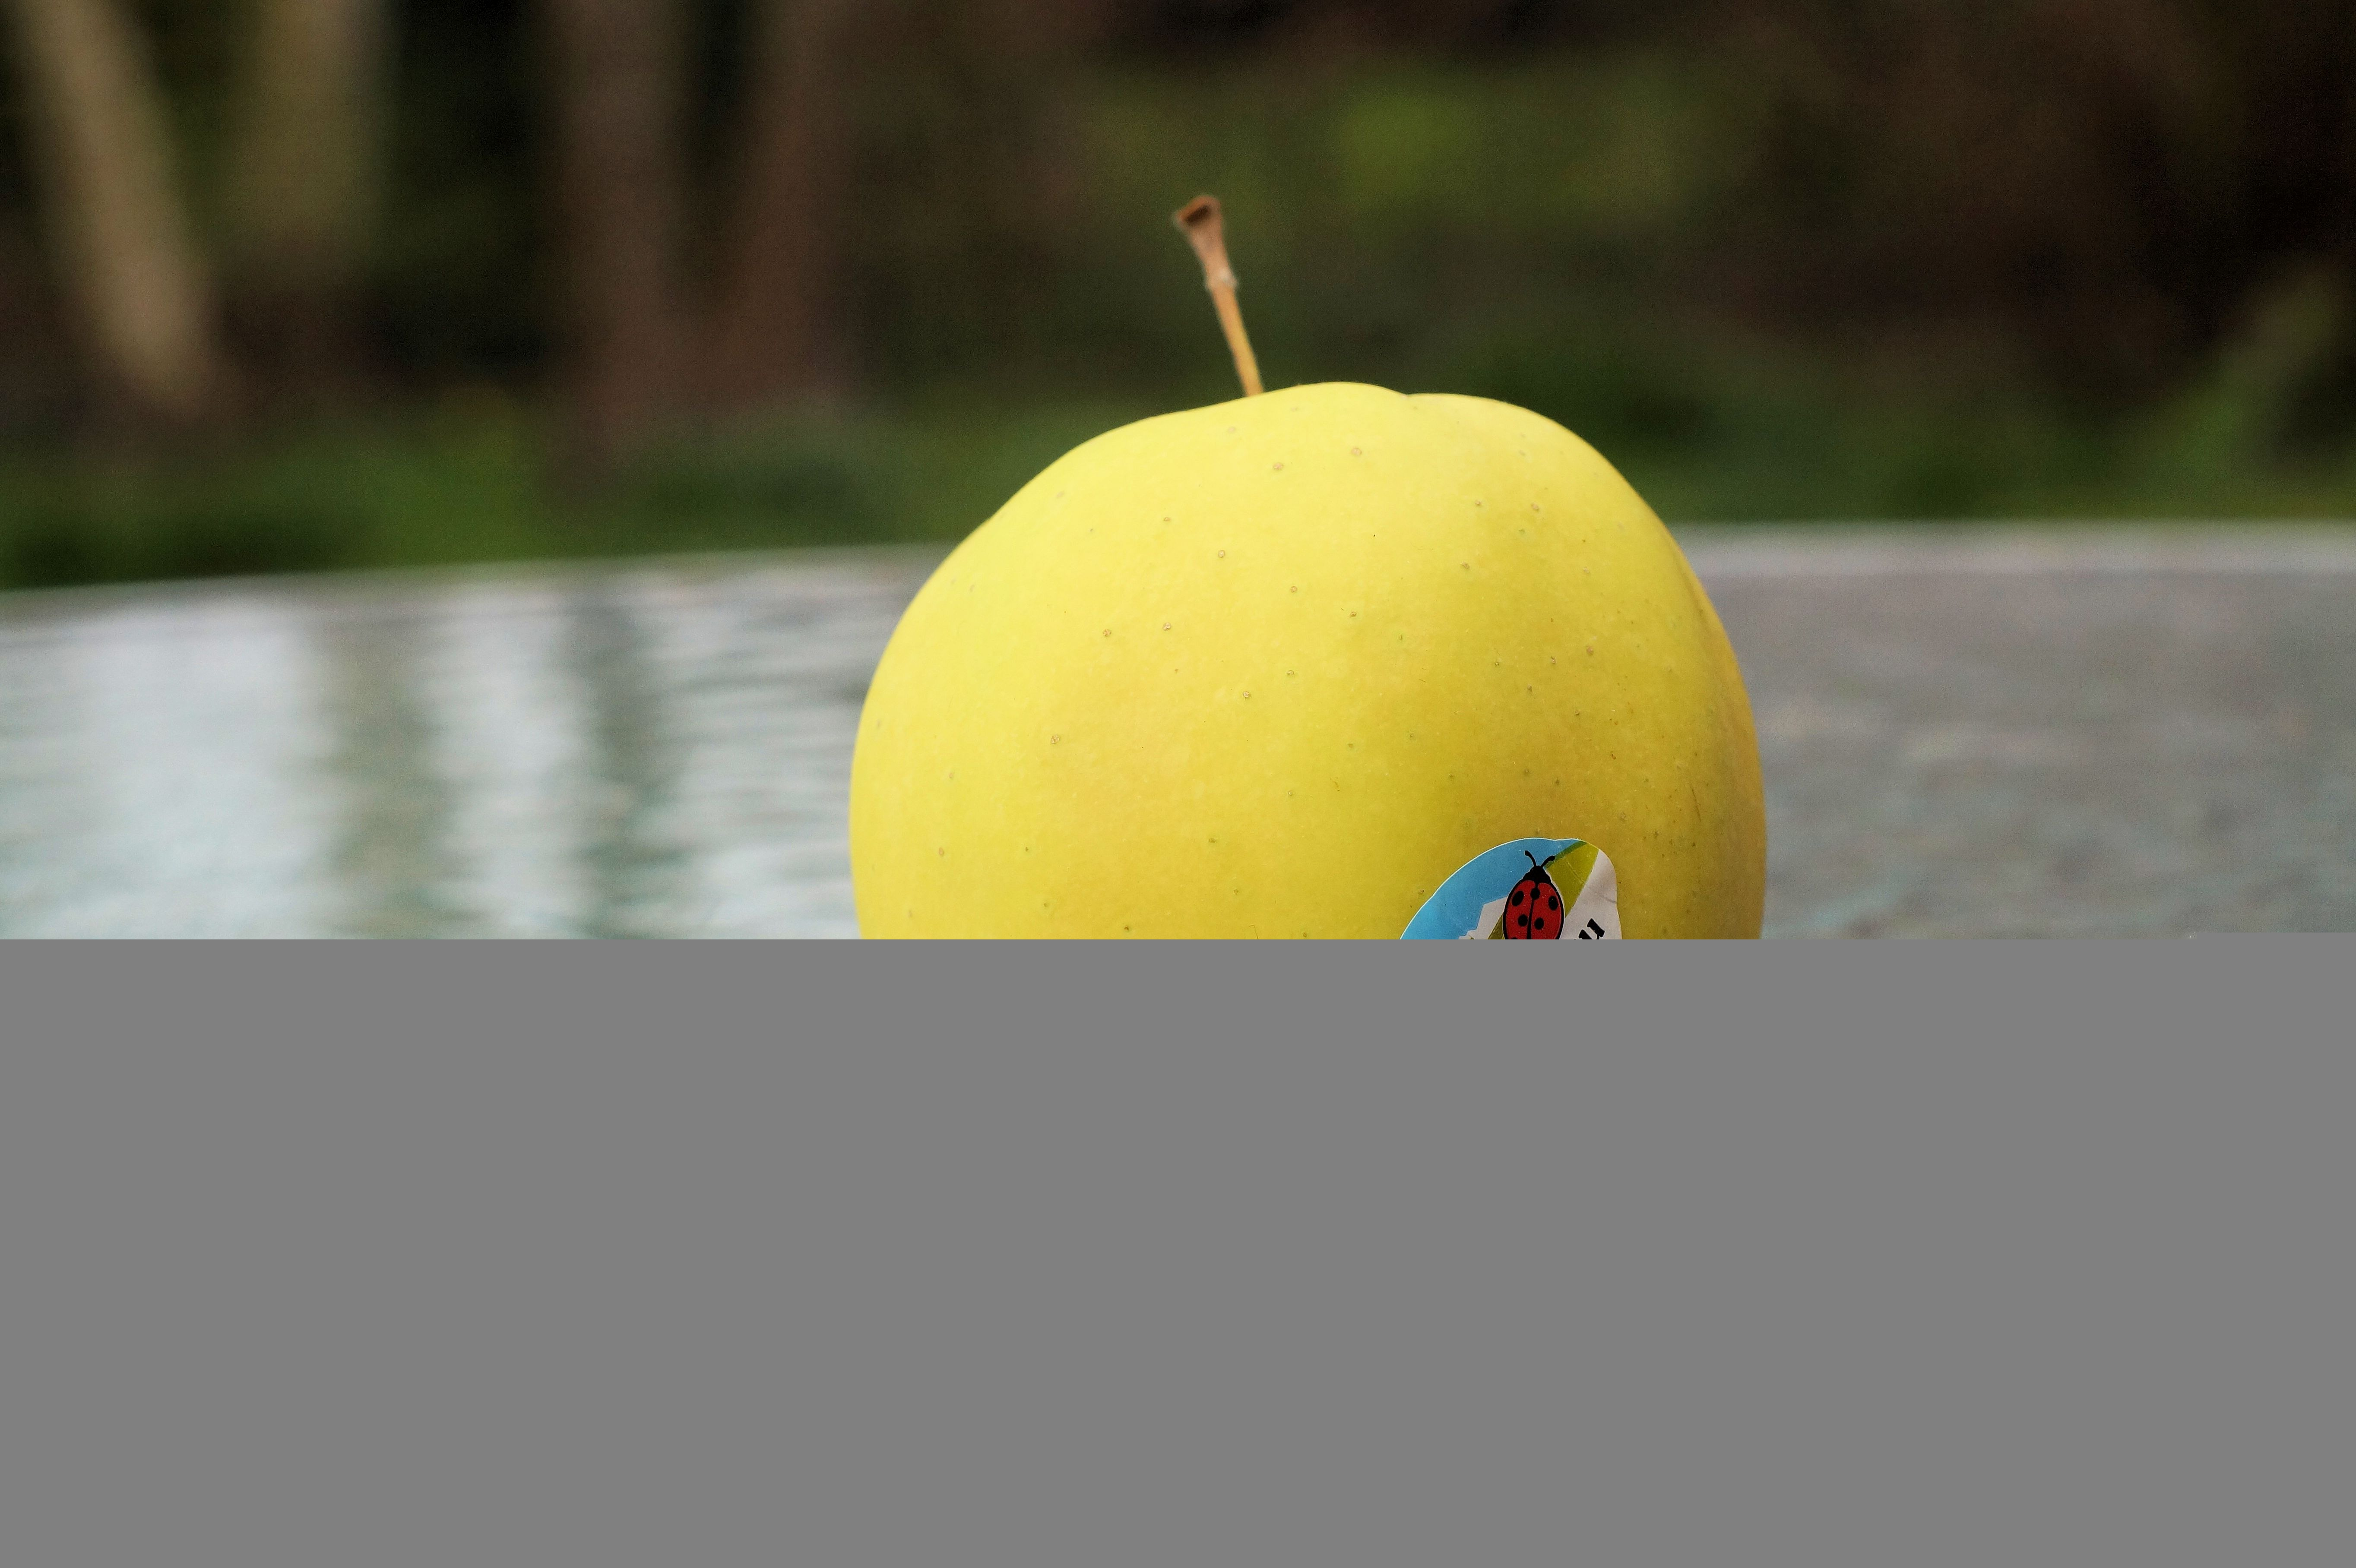
apple, plant, fruit, leaf, flower, food, green, produce, yellow, delicious, frisch, bless you, flowering plant, rose family, glass table, land plant